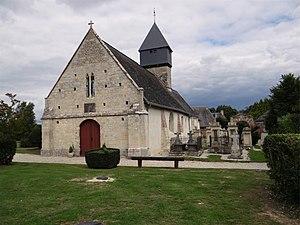
Église paroissiale, Vauville, Calvados, France.
Vauville est une commune française du département du Calvados en région Normandie, peuplée de 189 habitants.